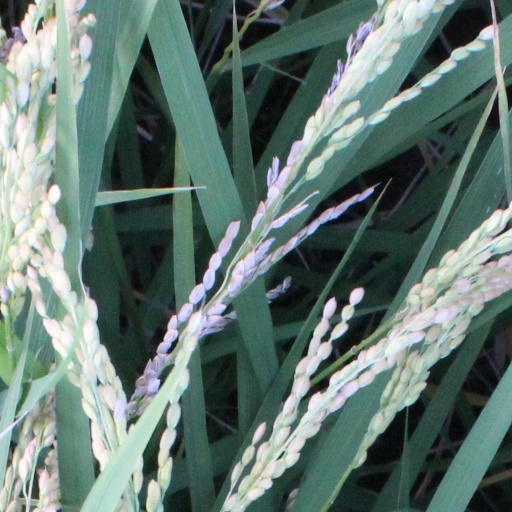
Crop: rice